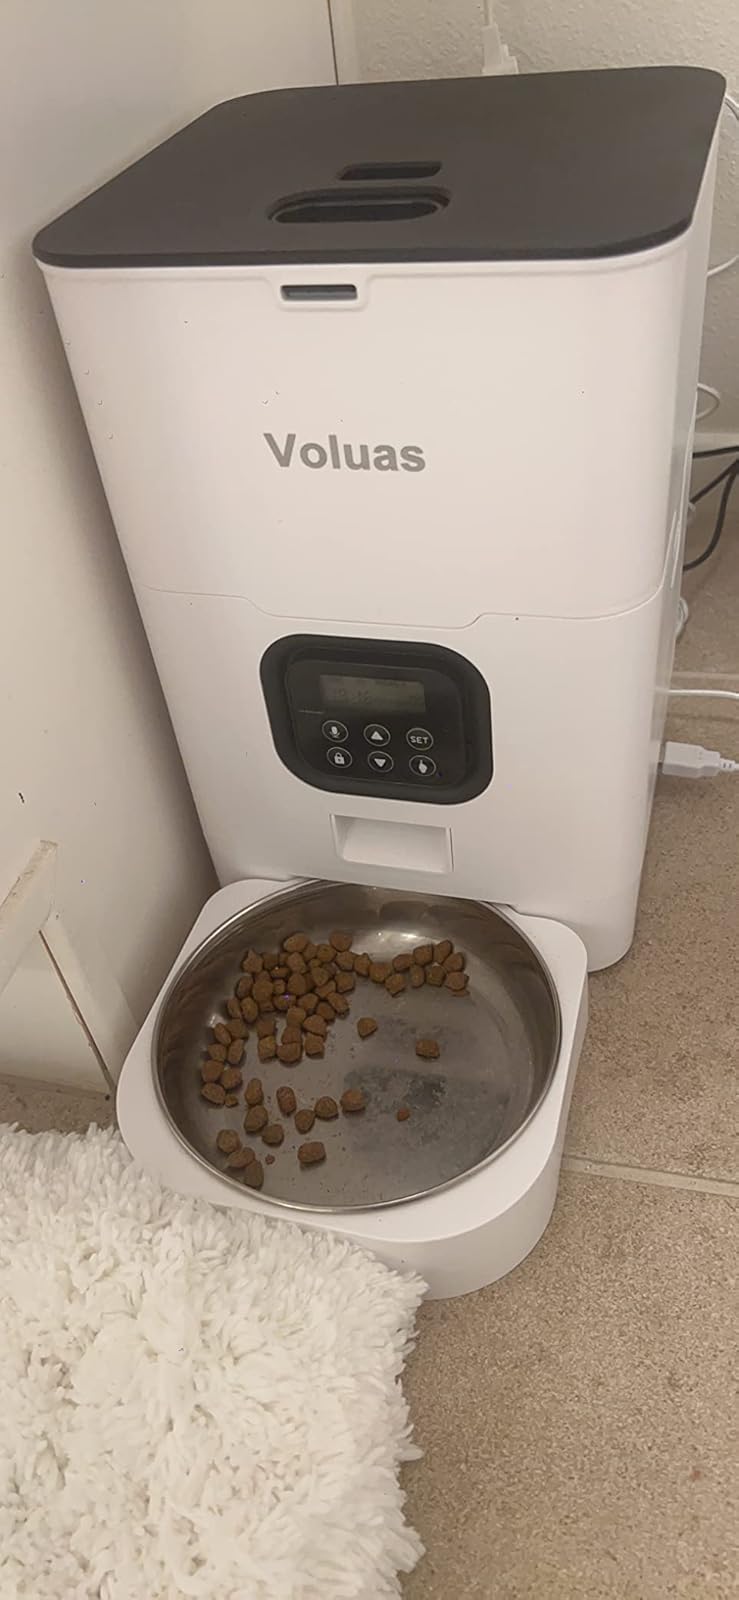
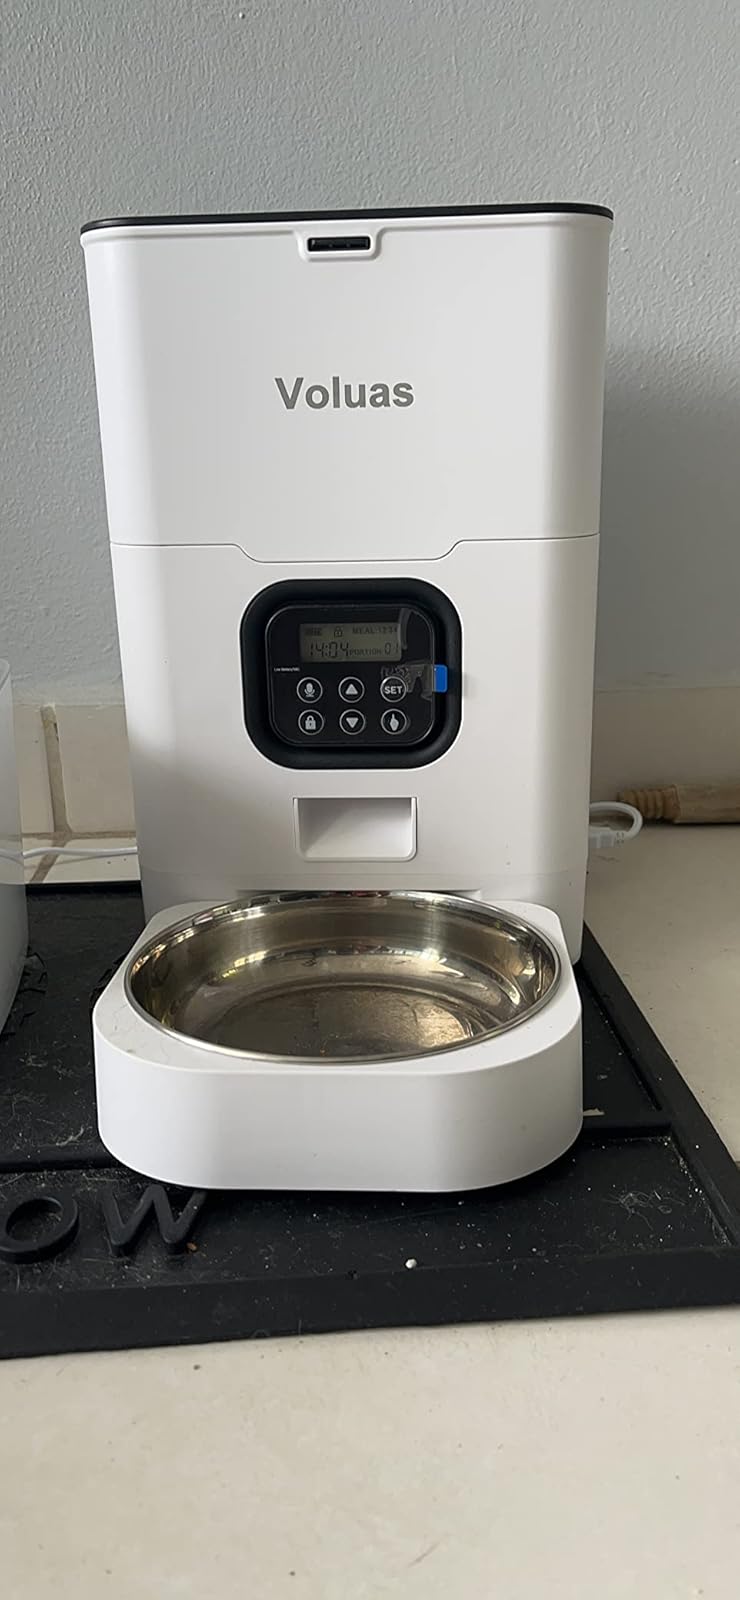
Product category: items_feeder
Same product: yes